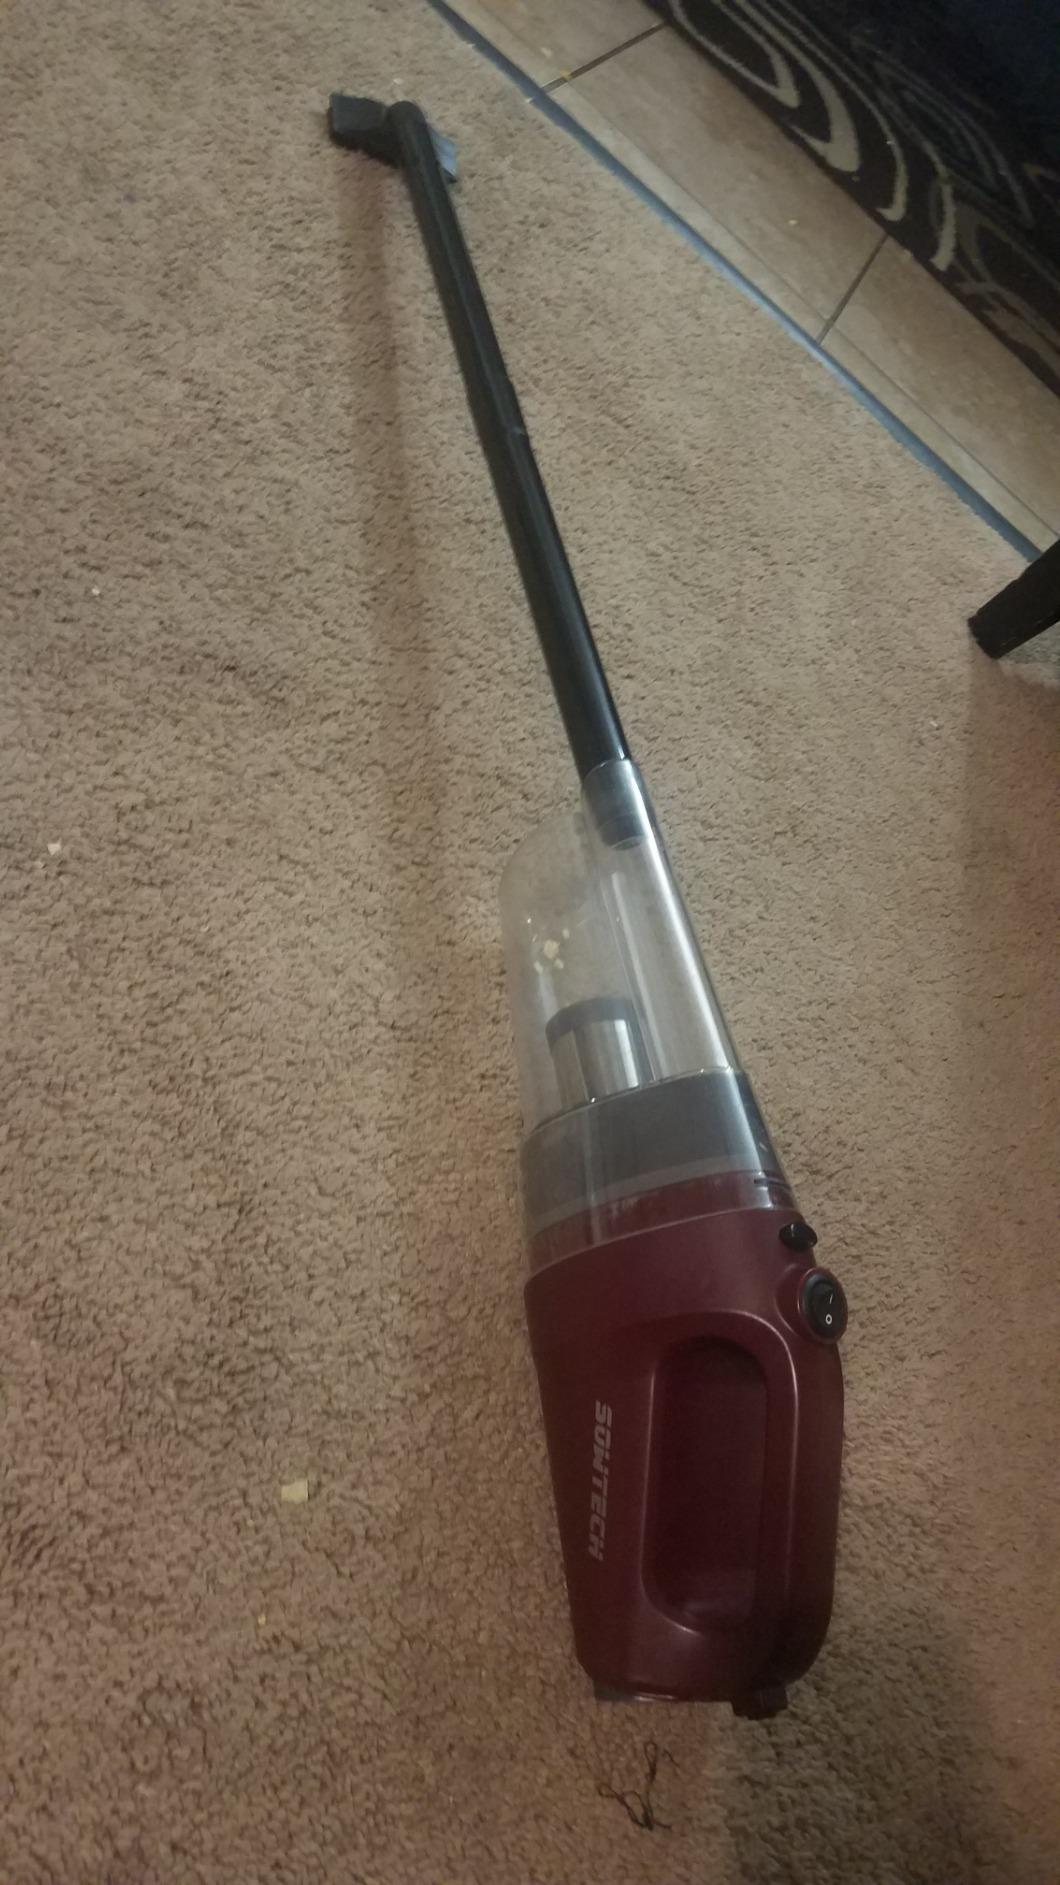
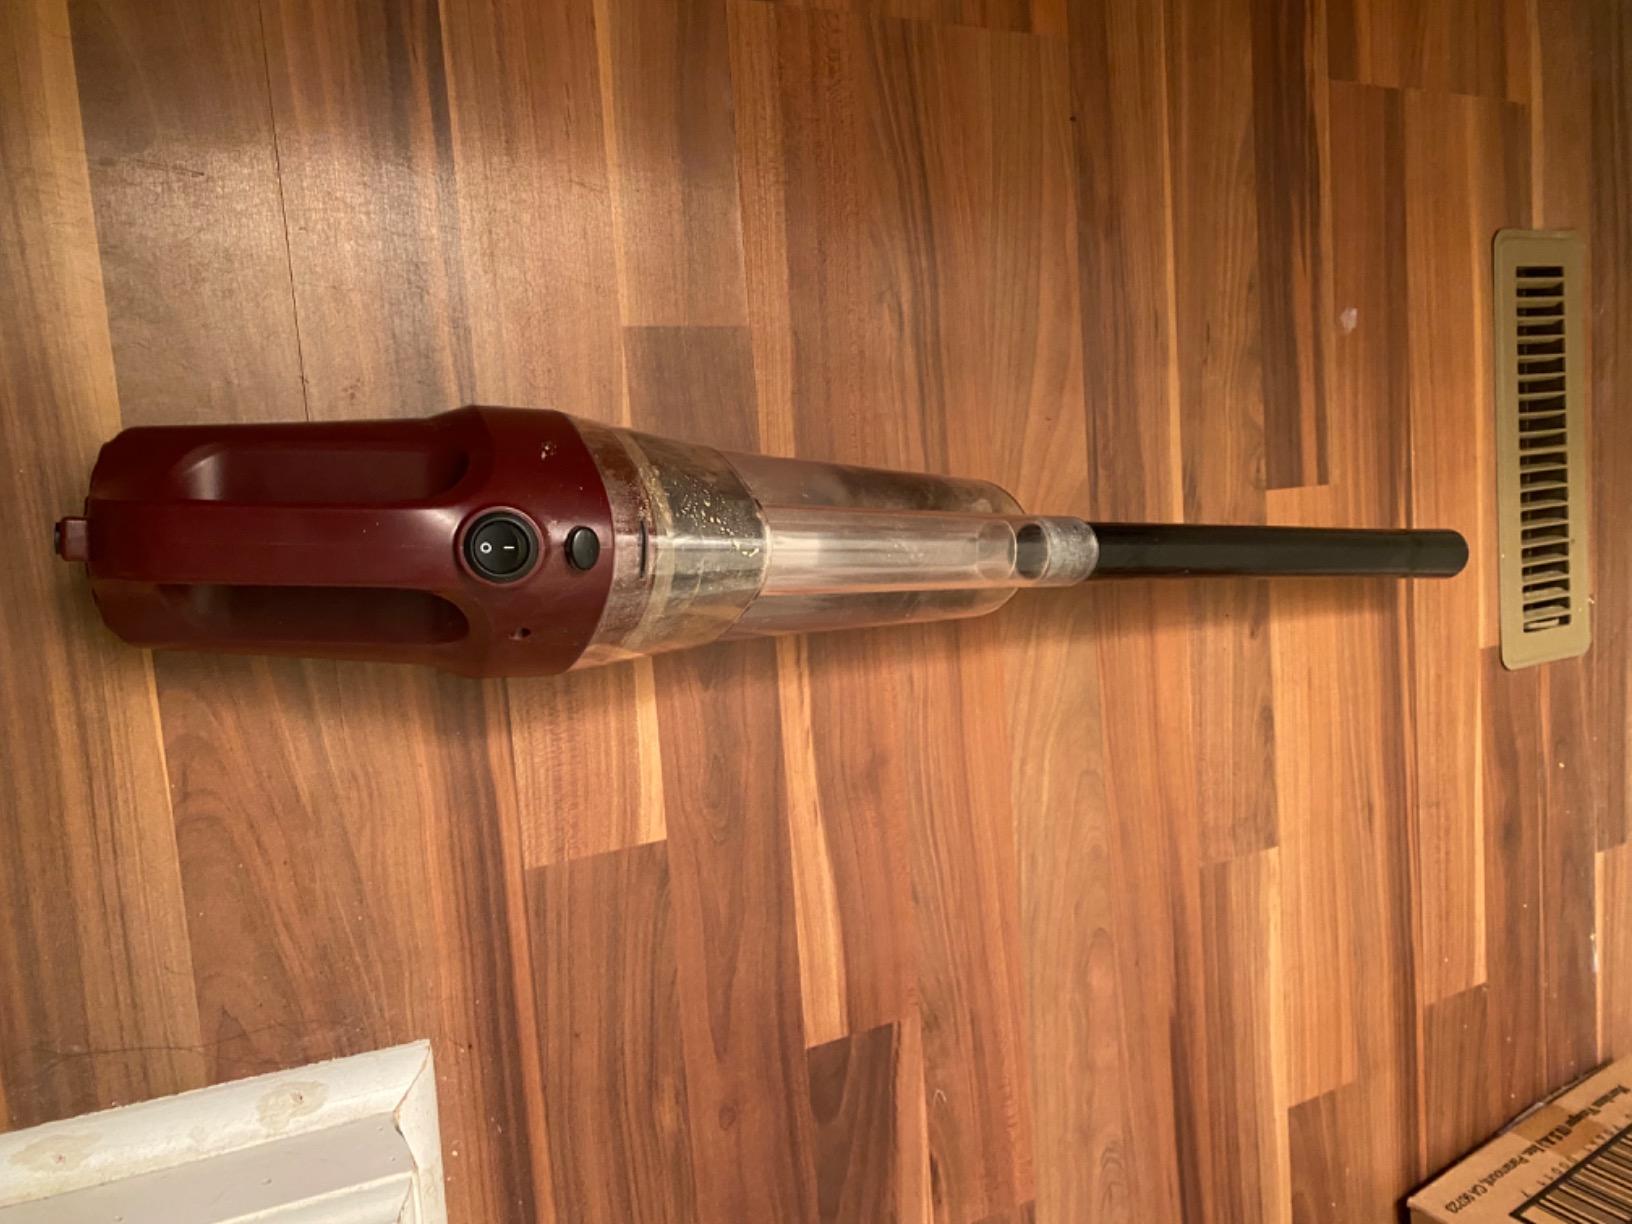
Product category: items_vacuum
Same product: yes